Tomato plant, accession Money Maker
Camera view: horizontal (90 deg, fisheye); turntable rotation: 300 degrees
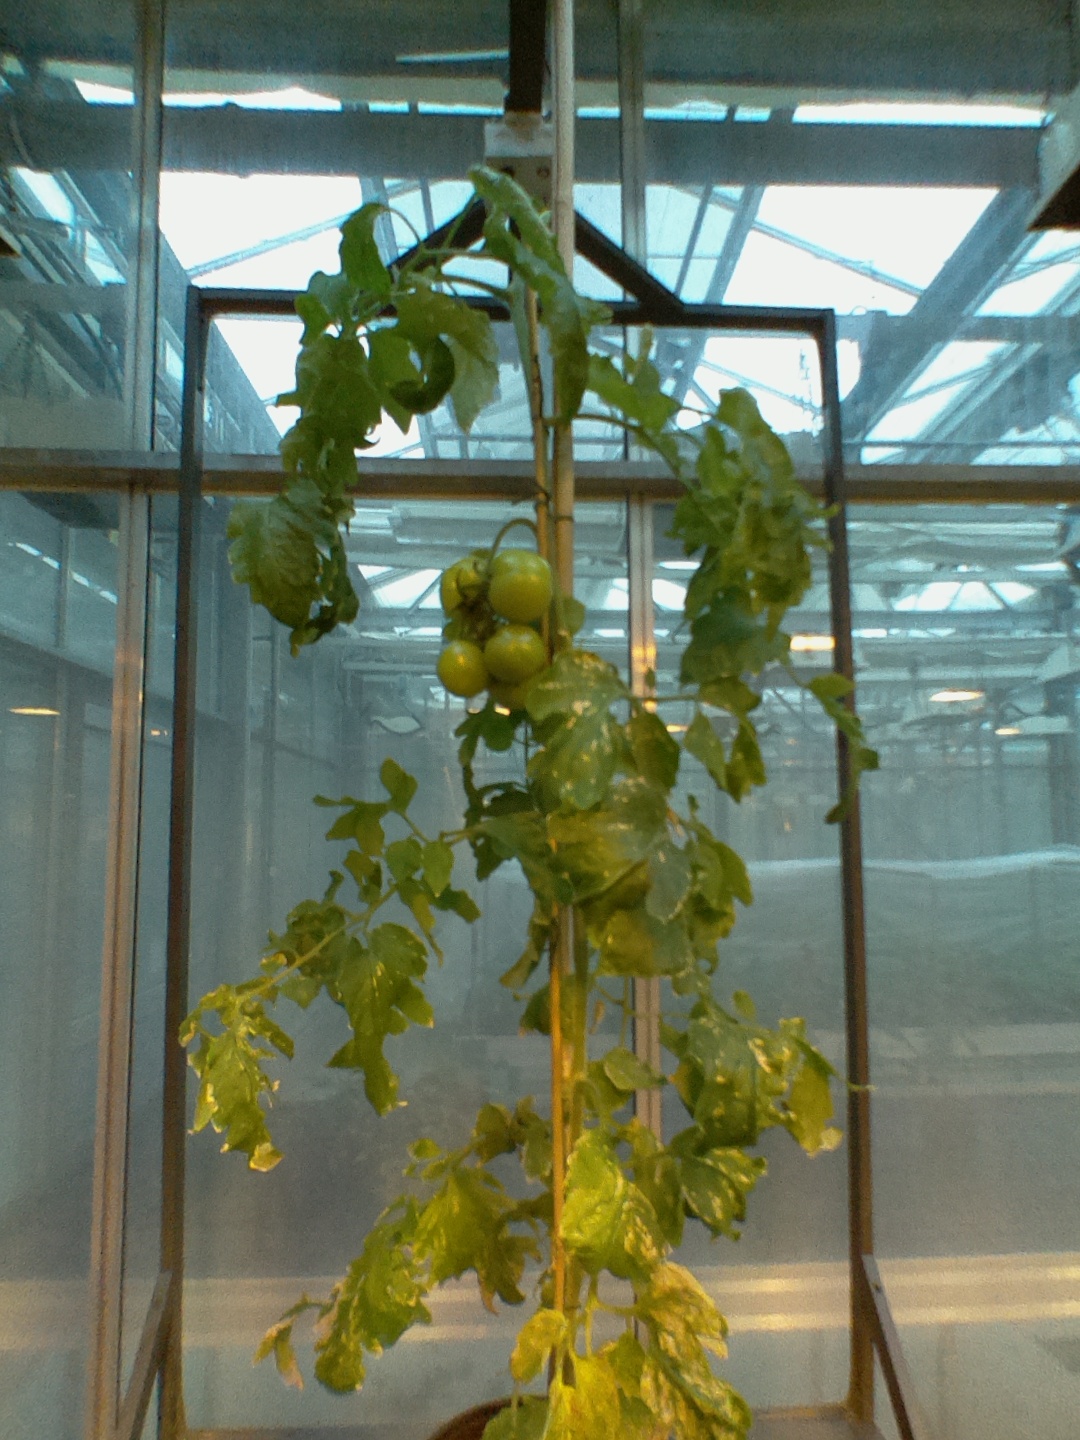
BBCH growth stage 77: 70%-80% of final fruit size